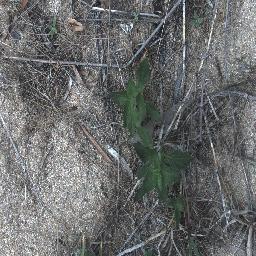
Label: siam_weed